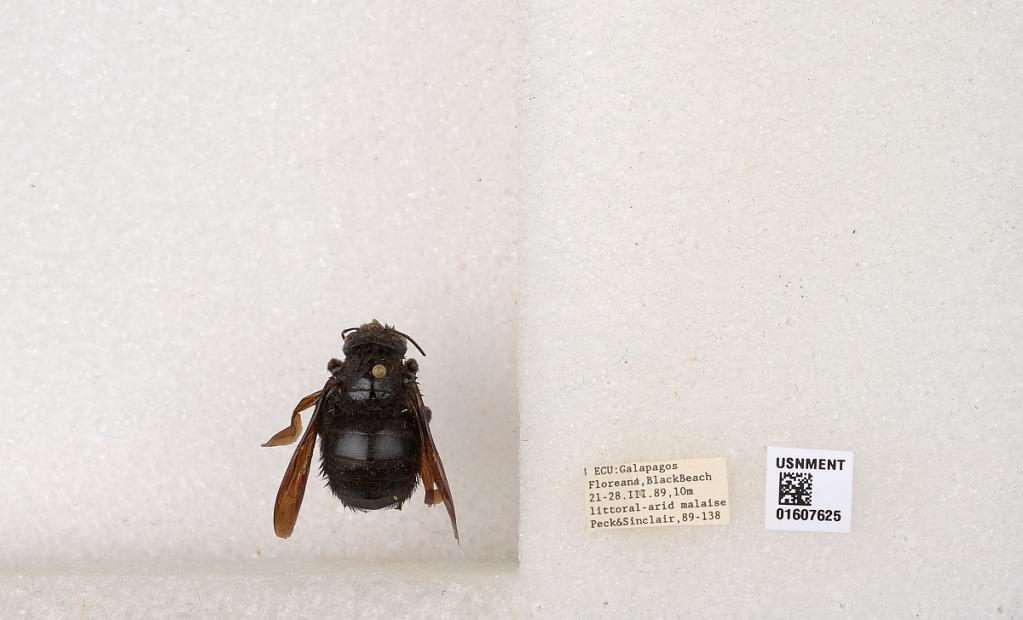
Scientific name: Xylocopa (Neoxylocopa) darwini Cockerell
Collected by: Peck & Sinclair
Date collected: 1989-3-21
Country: Ecuador
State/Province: Galapagos
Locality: Floreana, Black Beach
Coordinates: -1.27619, -90.4875